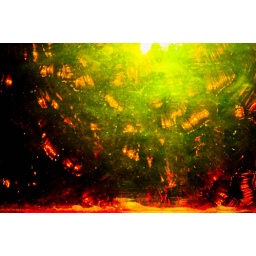
Glass window in my front door